2021 Dallas Fuel season

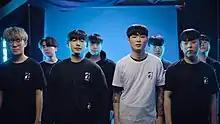
The Fuel roster heading into the 2021 season. From left to right: SP9RK1E, Doha, Rapel, Fearless, Xzi, Hanbin, Fielder, Jecse

The Fuel entered the free agency with nine free agents, all of which became free agents due to the Fuel not exercising the option to retain the player for another year.